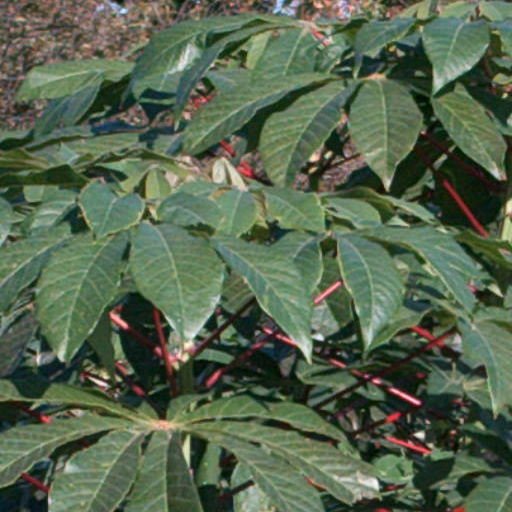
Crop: cassava